Capital (architecture)

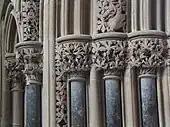
Foliage on Gothic capitals at Southwell Minster (Southwell, England)

Some capitals with strong Greek and Persian influence have been found in northeastern India in the Maurya Empire palace of Pataliputra, dating to the 4th–3rd century BC. Examples such as the Pataliputra capital belong to the Ionic order rather than the later Corinthian order. They are witness to relations between India and the West from that early time.